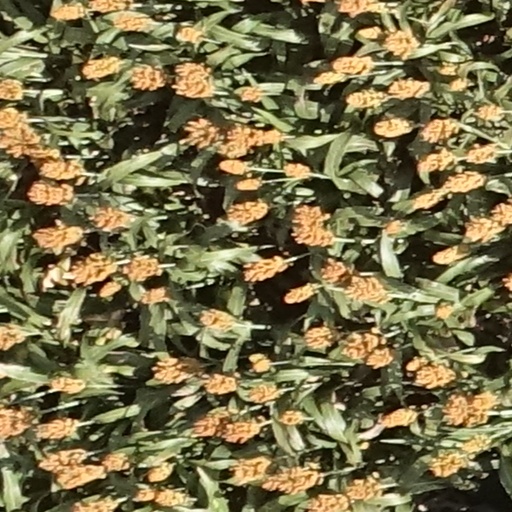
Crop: sorghum